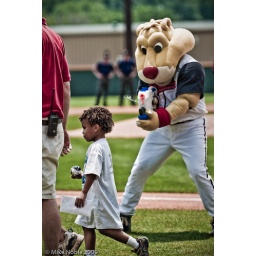
Ozzie, the Nashville Sounds mascot, drenchses a boy for beating him in the base running game at the Sounds baseball game.